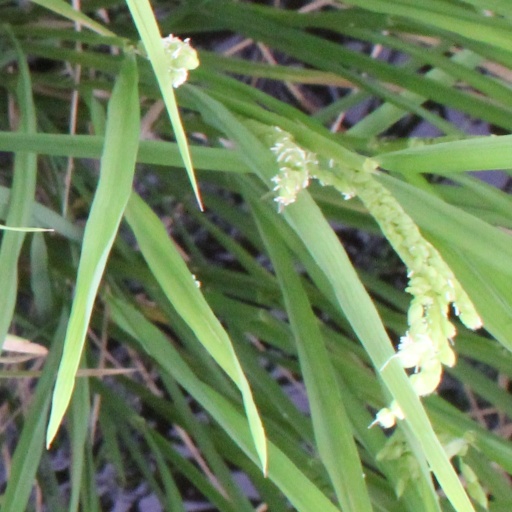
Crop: rice